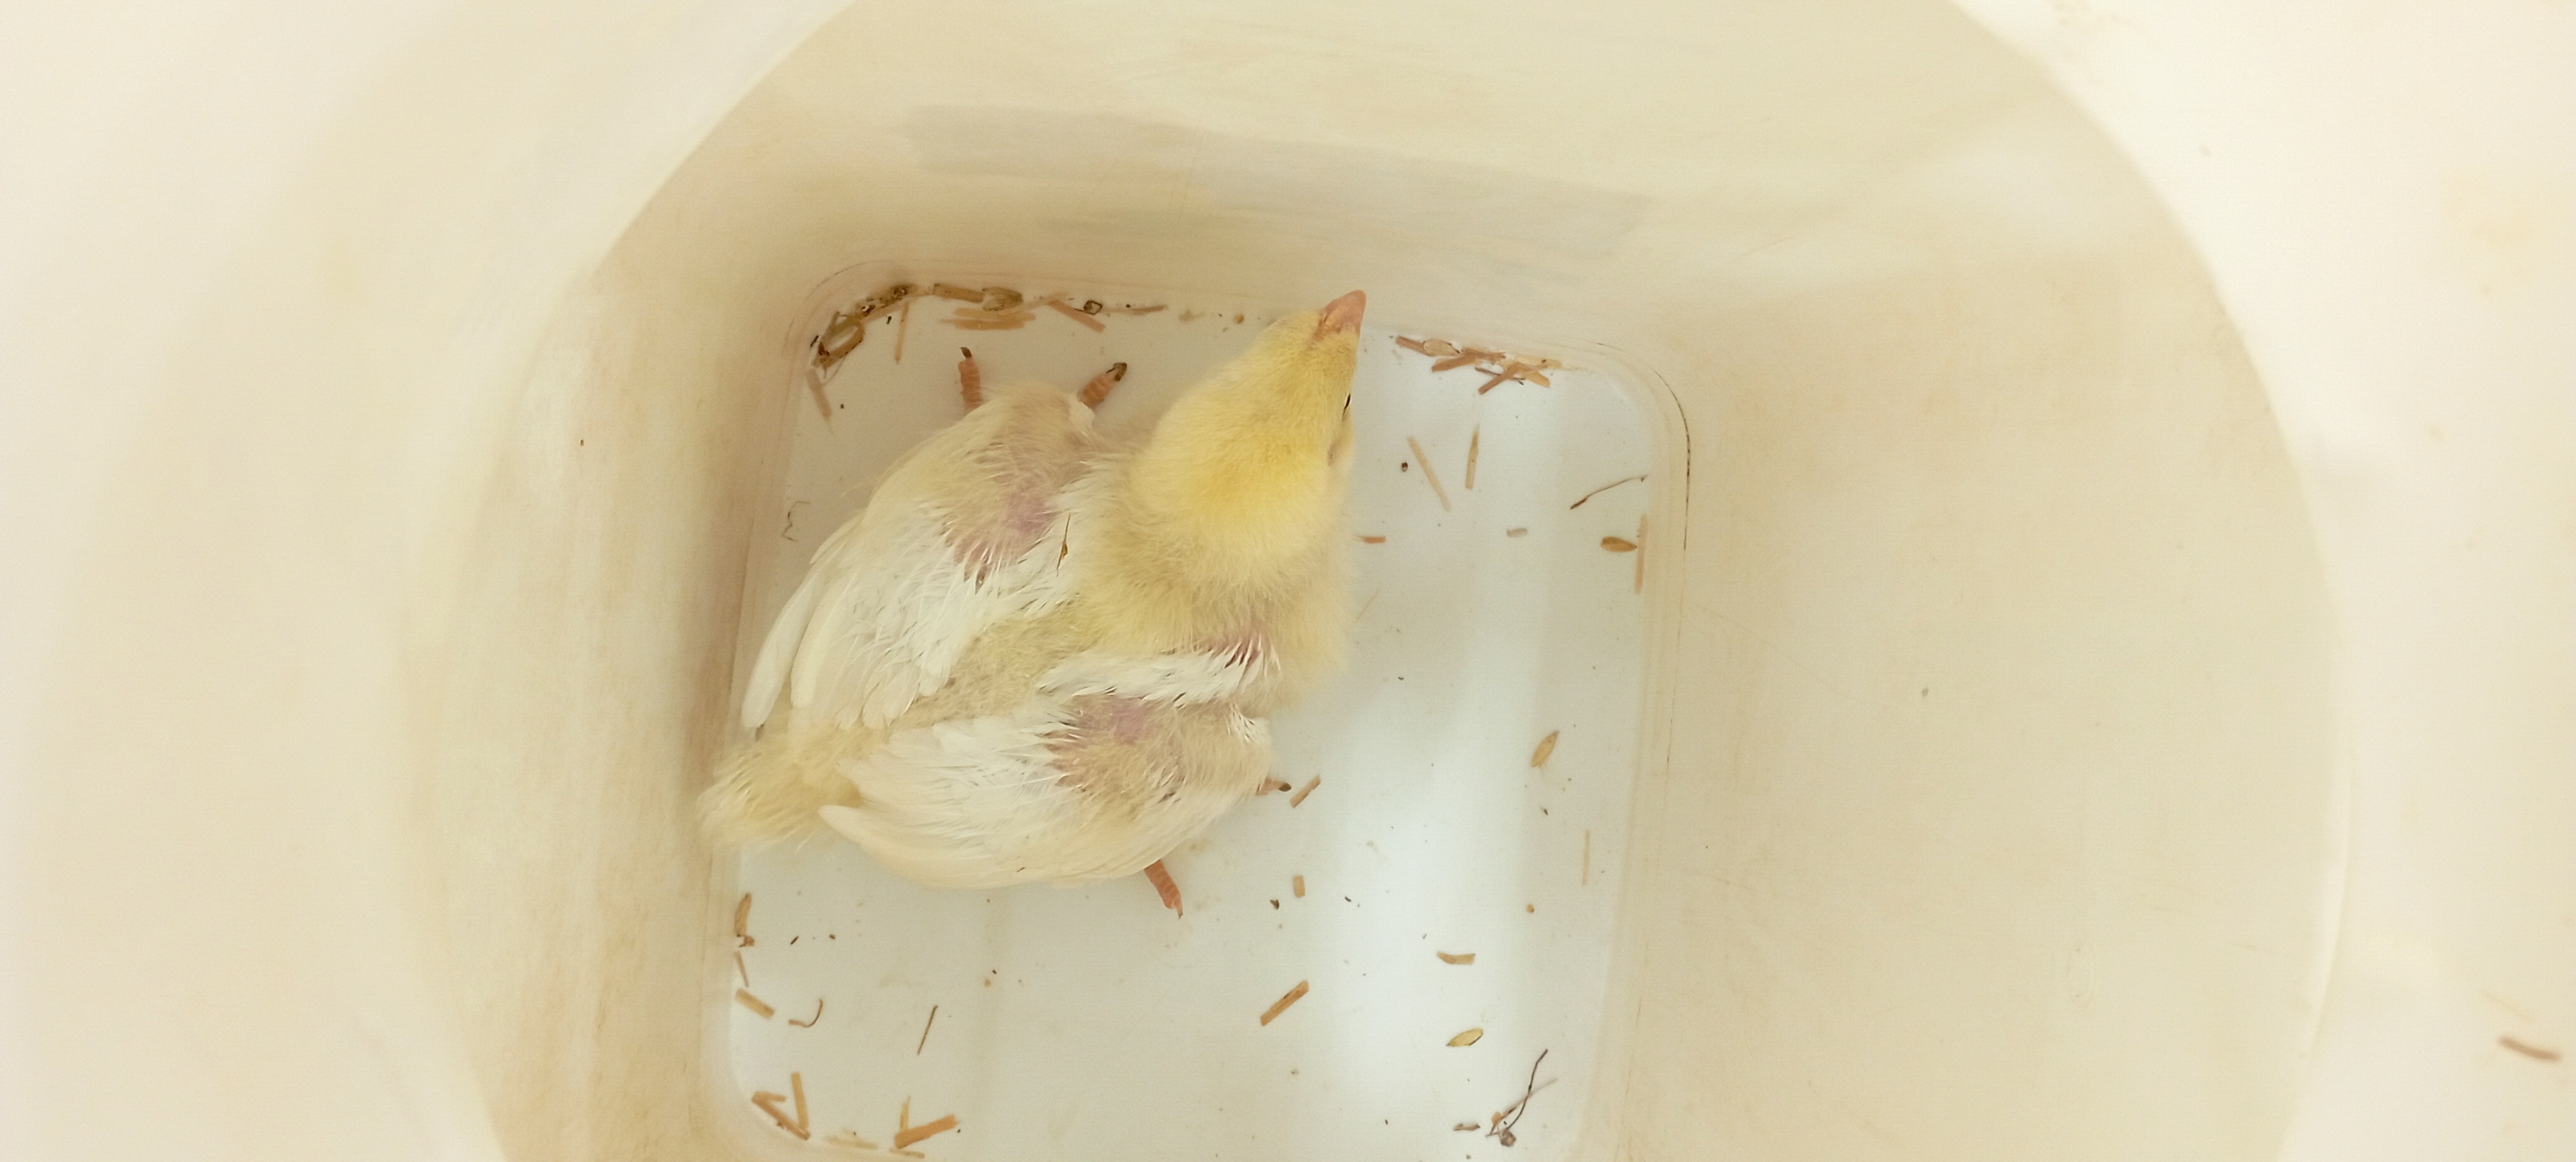
Weight: 420 g